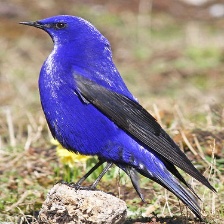
Species: GRANDALA
Scientific name: GRANDALA COELICOLOR